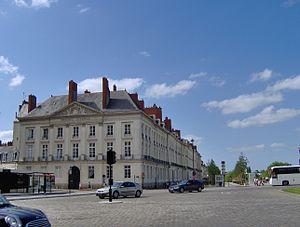
Hôtel d'Aux sur la place Louix XVI à Nantes, construit l'architecte nantais Jean-Baptiste Ceineray en 1770, où séjournèrent Napoléon Ier et Joséphine en 1808, siège du XIème Corps d'armée sous la troisième République et de la Feldkommandantur pendant la Seconde Guerre mondiale.
Le 11ᵉ corps d'armée est un groupement de l'armée de terre française créé en 1870 pour encadrer des unités de l'ouest de la France, avec pour centre Nantes et pour ressort territorial les départements du Finistère, du Morbihan, de la Loire Inférieure et de la Vendée. Cette unité combat lors des Première et Seconde guerres mondiales